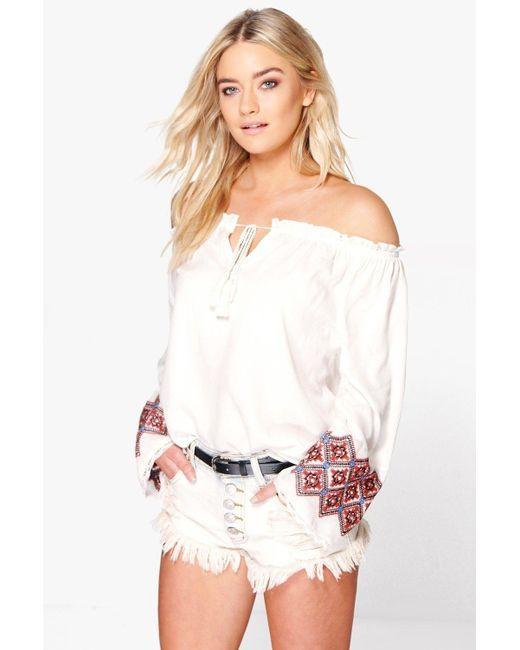
Schulterfreies, langärmliges weißes Oberteil mit Stickerei-Quastenbesatz